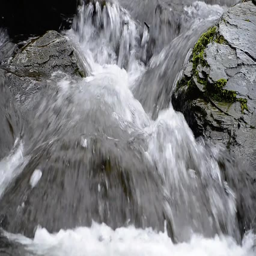
moving water in a river